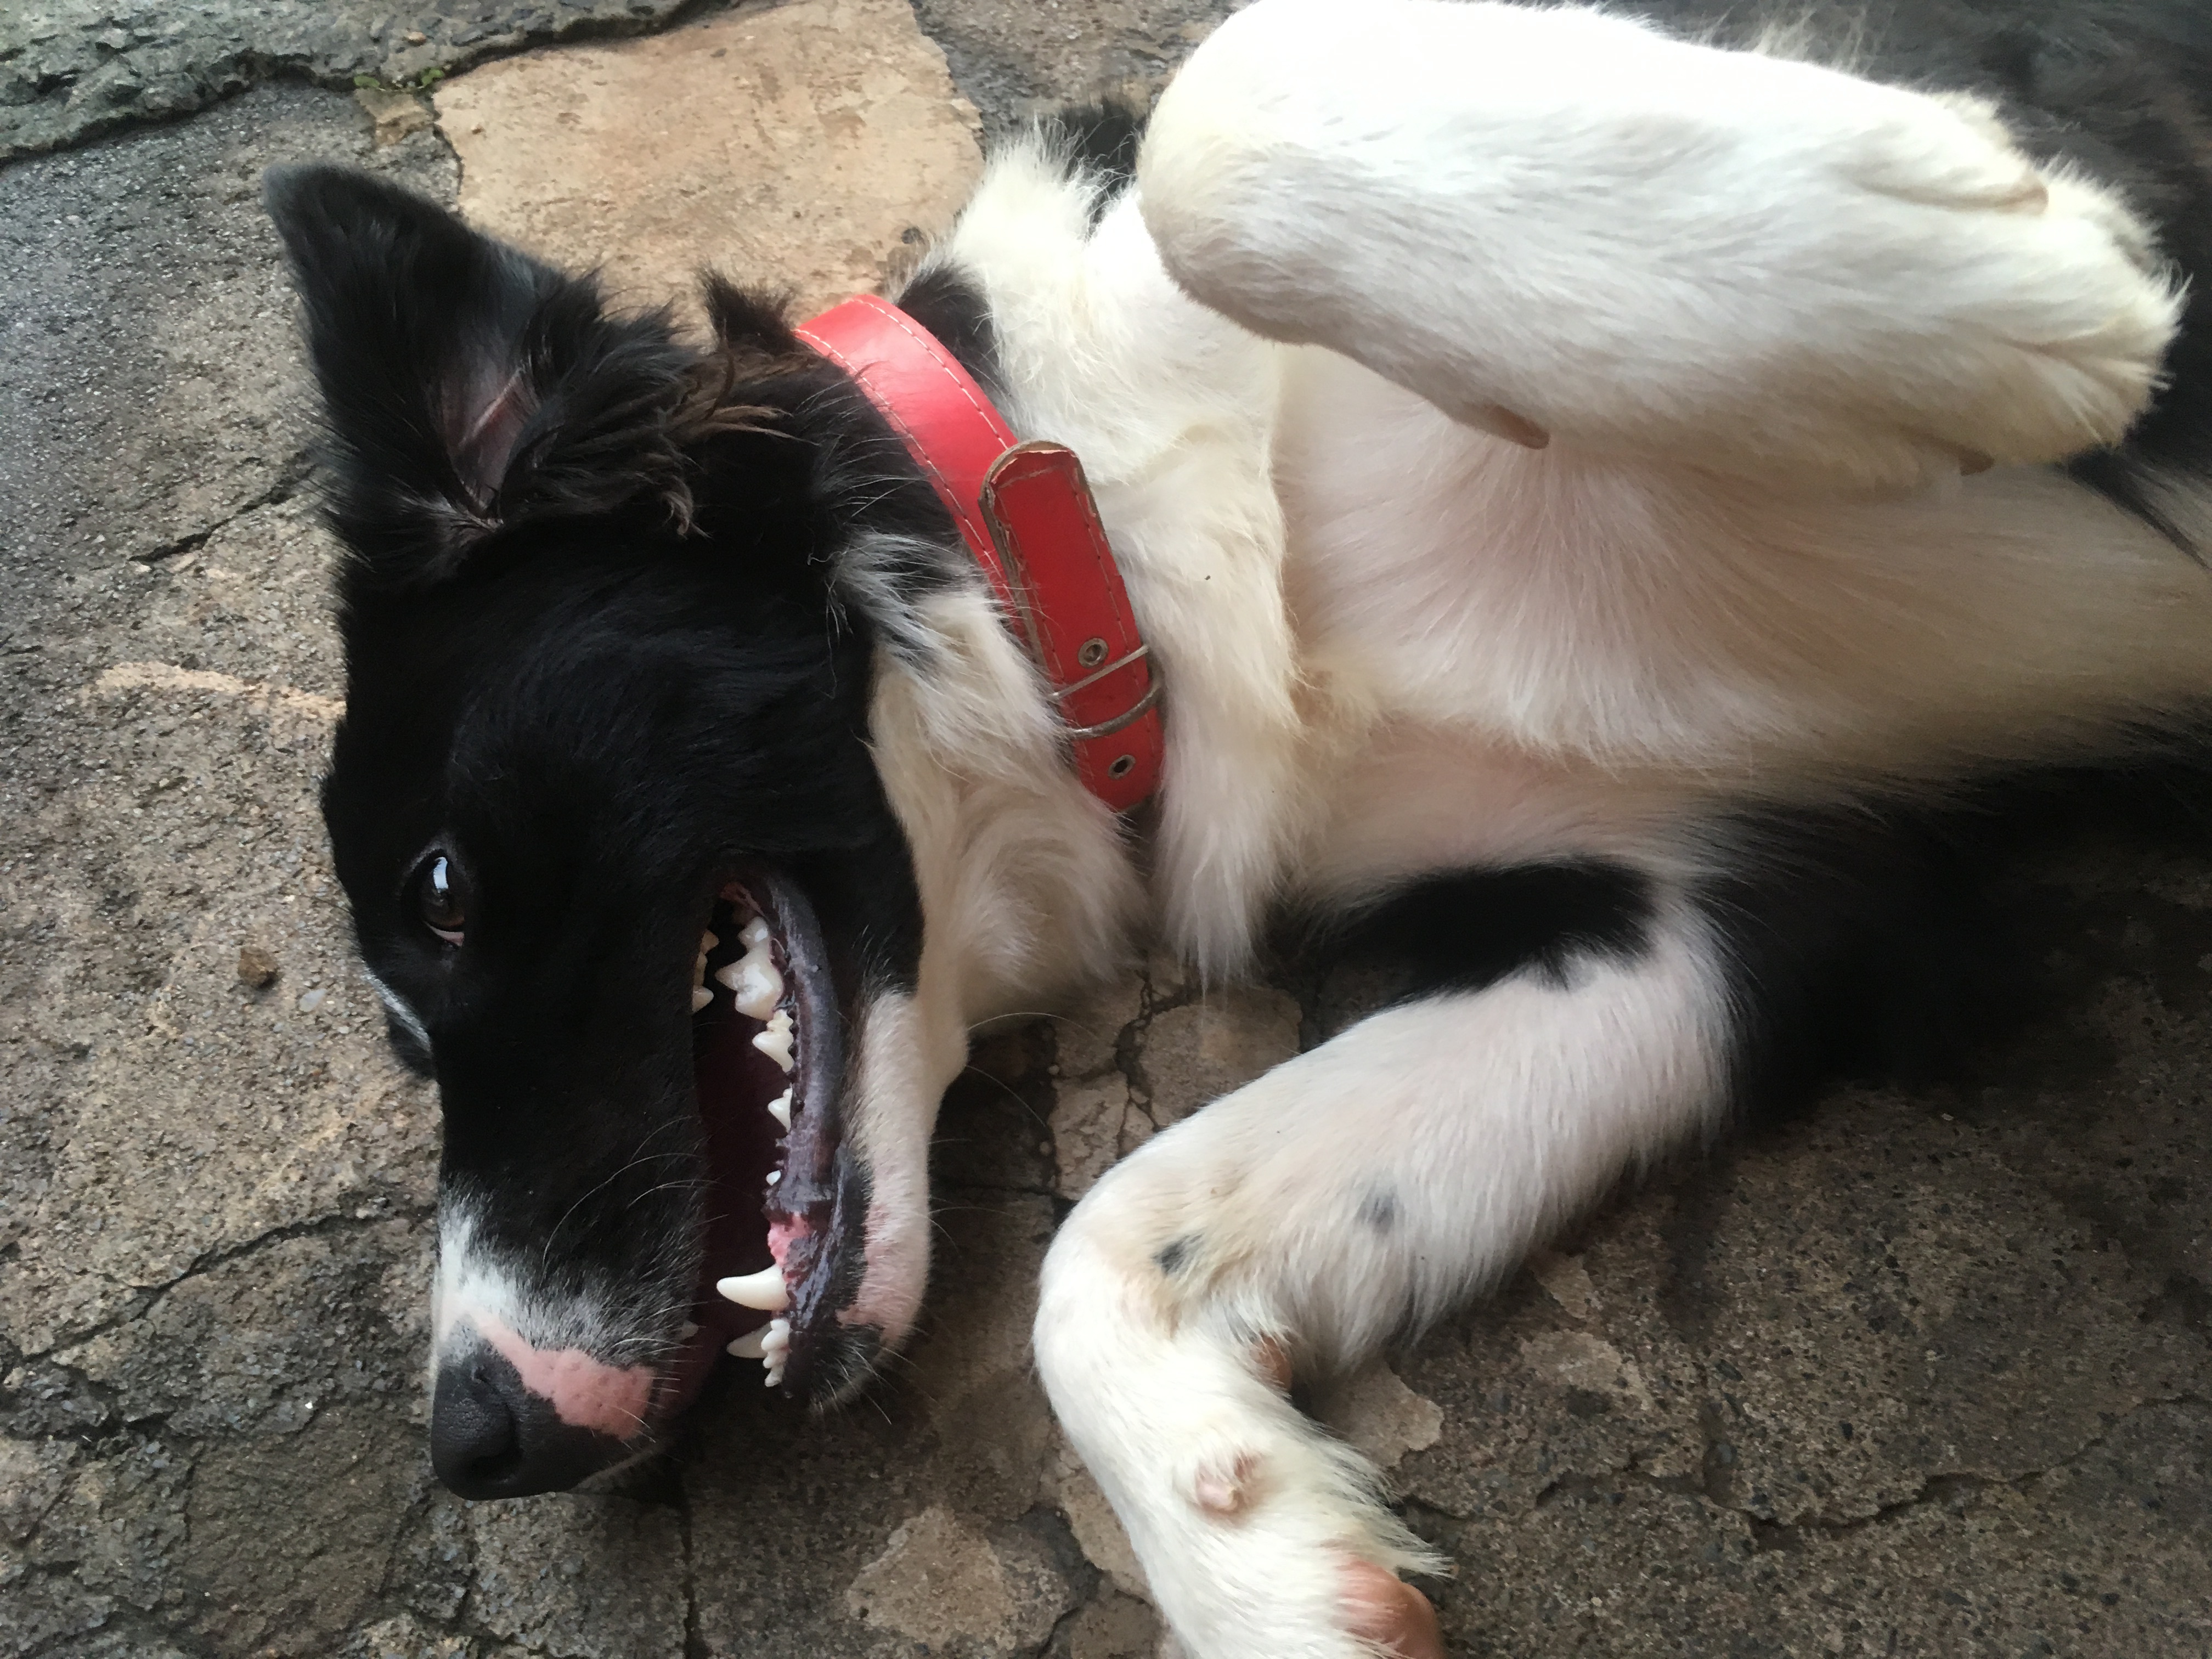
puppy, dog, animal, collie, mammal, bug, border collie, vertebrate, black and white dog, dog like mammal, dog breed group